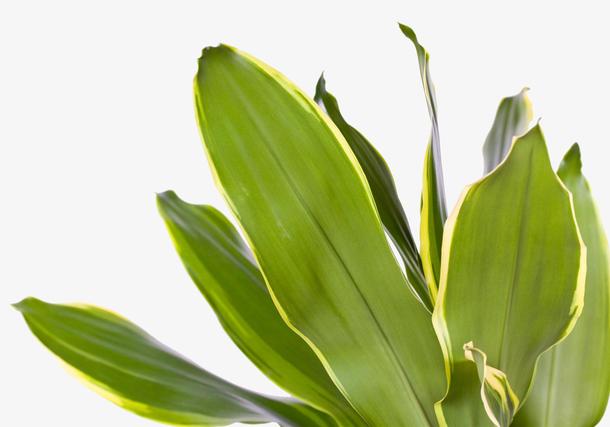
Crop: unknown
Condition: banana